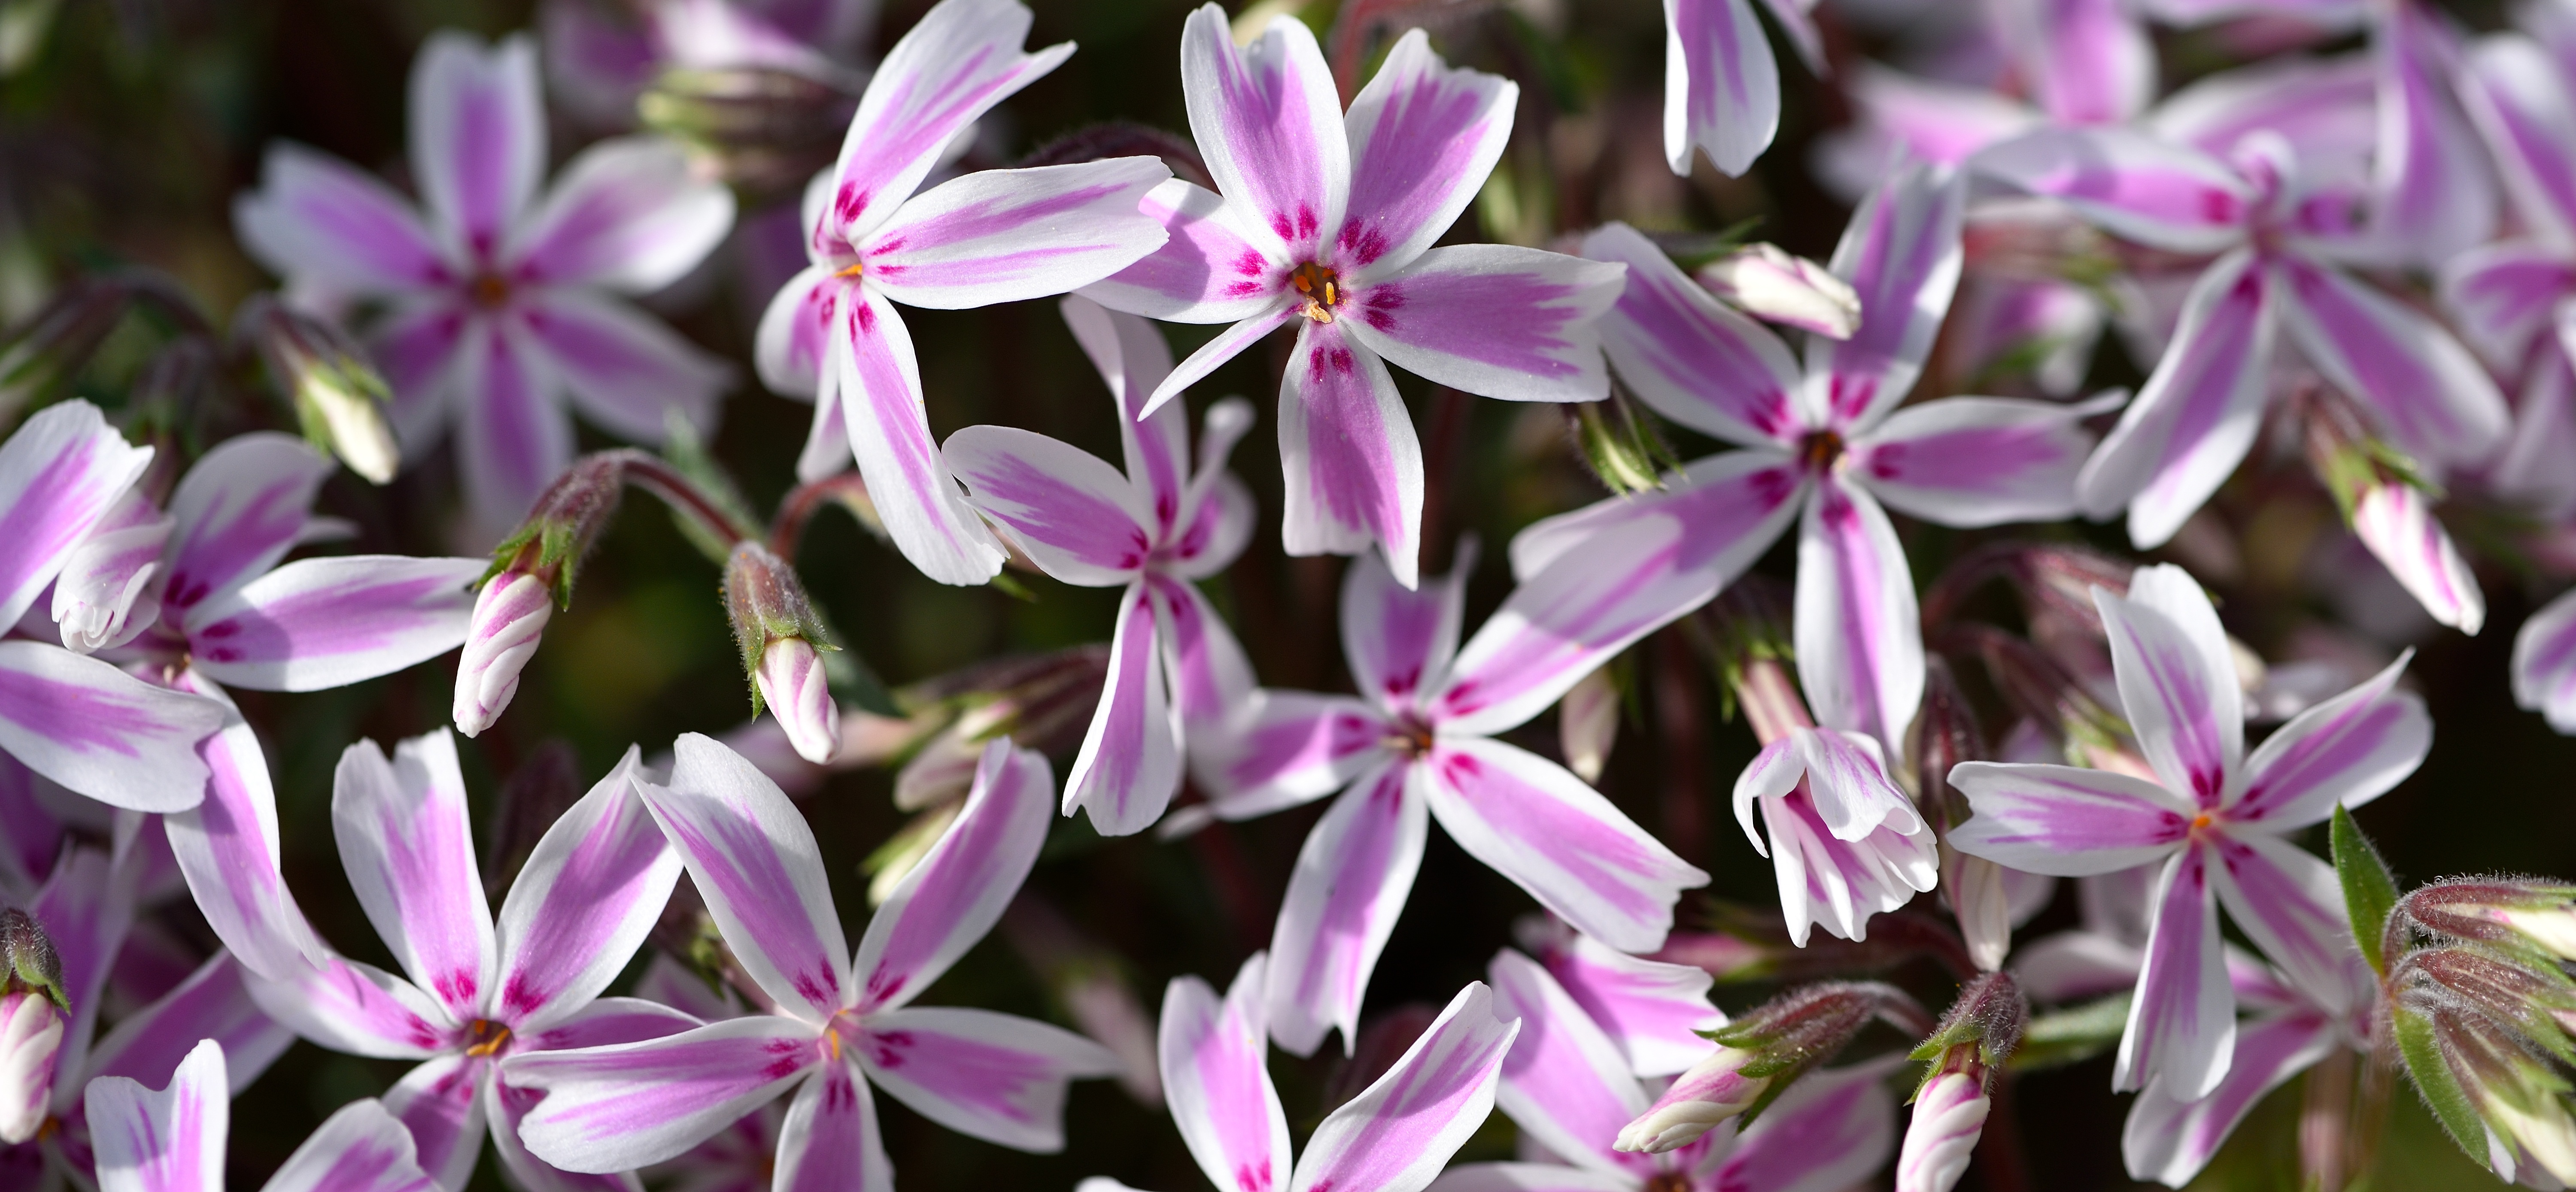
blossom, plant, flower, petal, spring, botany, garden, close, flora, wildflower, flowers, shrub, flowering plant, pink and white, stone garden, cushion flower, land plant, cushion phlox